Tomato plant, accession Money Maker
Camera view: bottom (45 deg); turntable rotation: 300 degrees
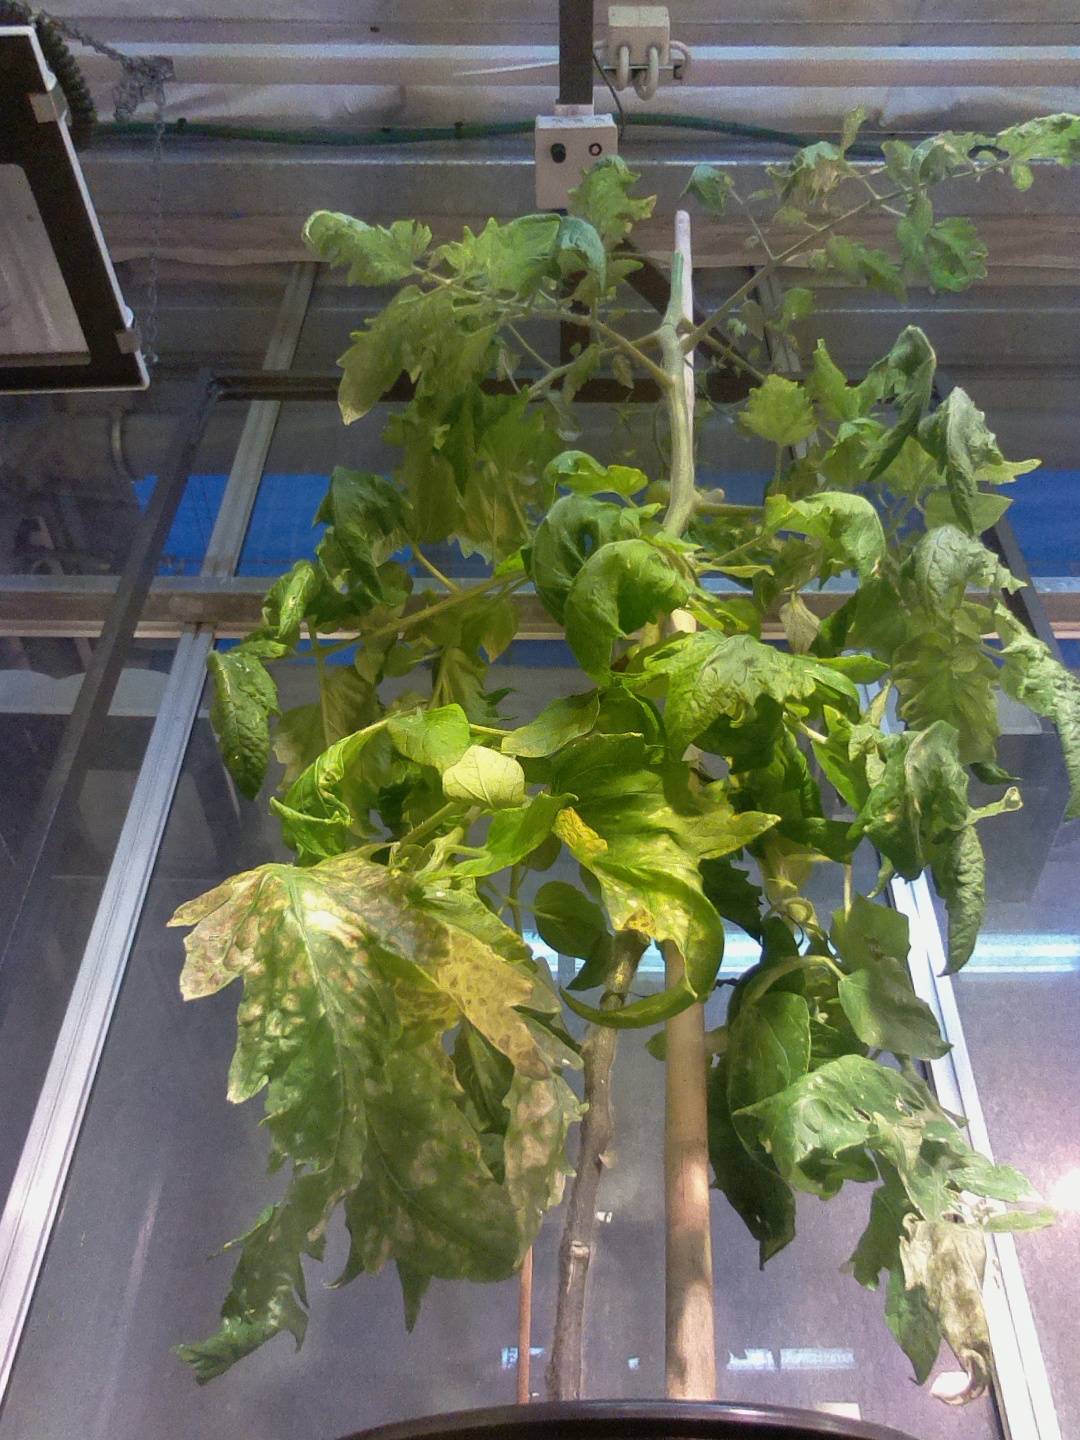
BBCH growth stage 78: 80% -90% of final fruit size